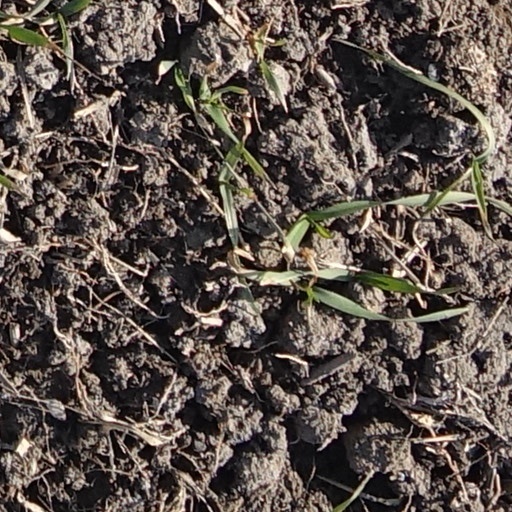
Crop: wheat